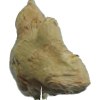
Label: ginger